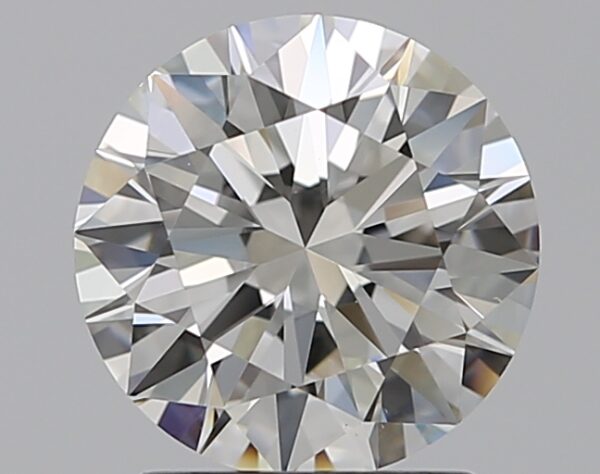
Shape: round
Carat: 1.6
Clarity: VS1
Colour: H
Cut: EX
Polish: EX
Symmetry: EX
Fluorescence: F
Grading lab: GIA
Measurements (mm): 7.53 x 7.57 x 4.58